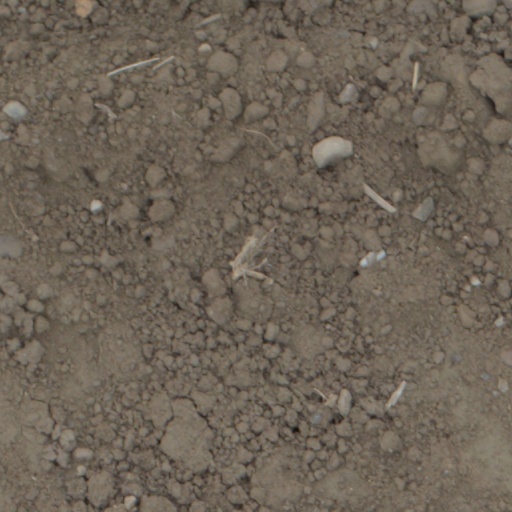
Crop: wheat